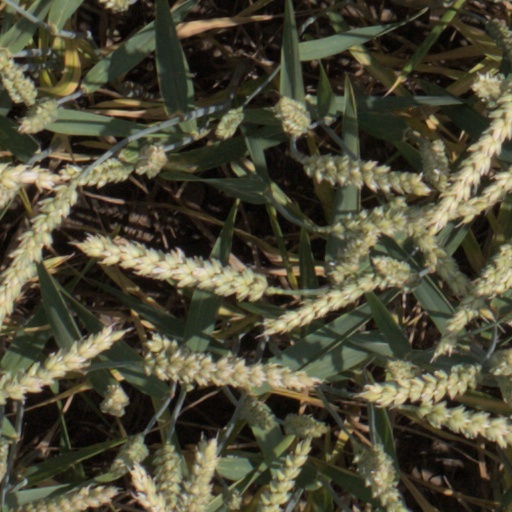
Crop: wheat